Invasion of Minorca (1781)

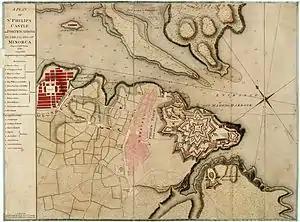
Plan of Fort St. Philip. (1780)

The attempt at recapturing Gibraltar in 1779 led to a protracted siege, and by the end of 1780, Spain's military leaders were accepting that they would have to embark on some of their other projects in parallel with the siege there. An invasion of Menorca was therefore planned during the first few months of 1781, largely by Don Luis Berton de los Blats, Duque de Crillon (or rather, Duc de Crillon, for he was actually French, a descendant of "the man without fear", Louis des Balbes de Berton de Crillon). In theory, he was working with Spain's War Ministers, and Foreign Minister José Moñino y Redondo, conde de Floridablanca; in practice, the relationship between the two men seems to have been somewhat strained, and de Crillon perhaps did not take as much advice as he should have.